Anglo-American Freemasonry

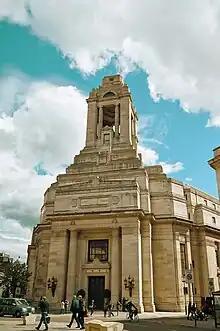
Freemasons' Hall, London, headquarters of the United Grand Lodge of England.

Anglo-American style of Freemasonry is one of several branches of Freemasonry. It consists of a loose network of overlapping chains of mutually recognized Grand Lodges or Grand Orients. Many of these Grand Lodges trace their descent from a British Grand Lodge, with mutual recognition based on adherence to certain core values also called Landmarks, rules and membership requirements.